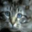
Label: cat